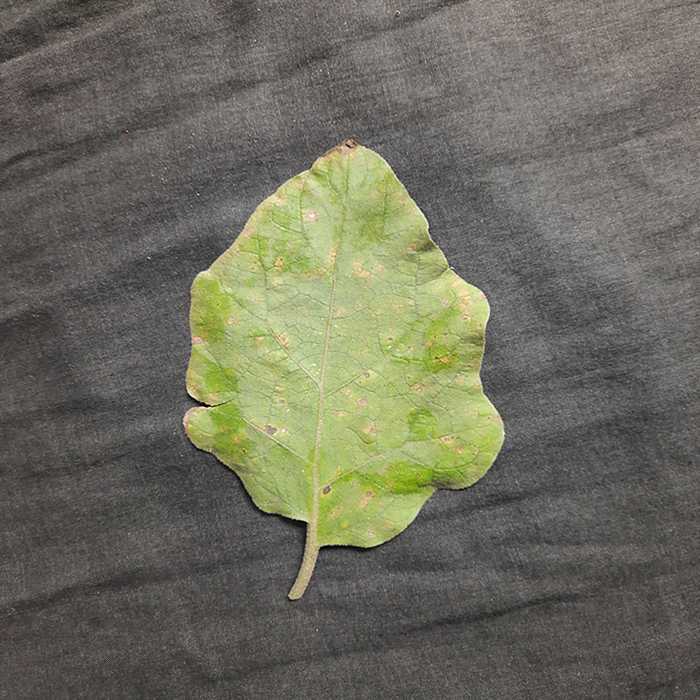
Plant: Eggplant
Label: Eggplant Cercopora leaf spot